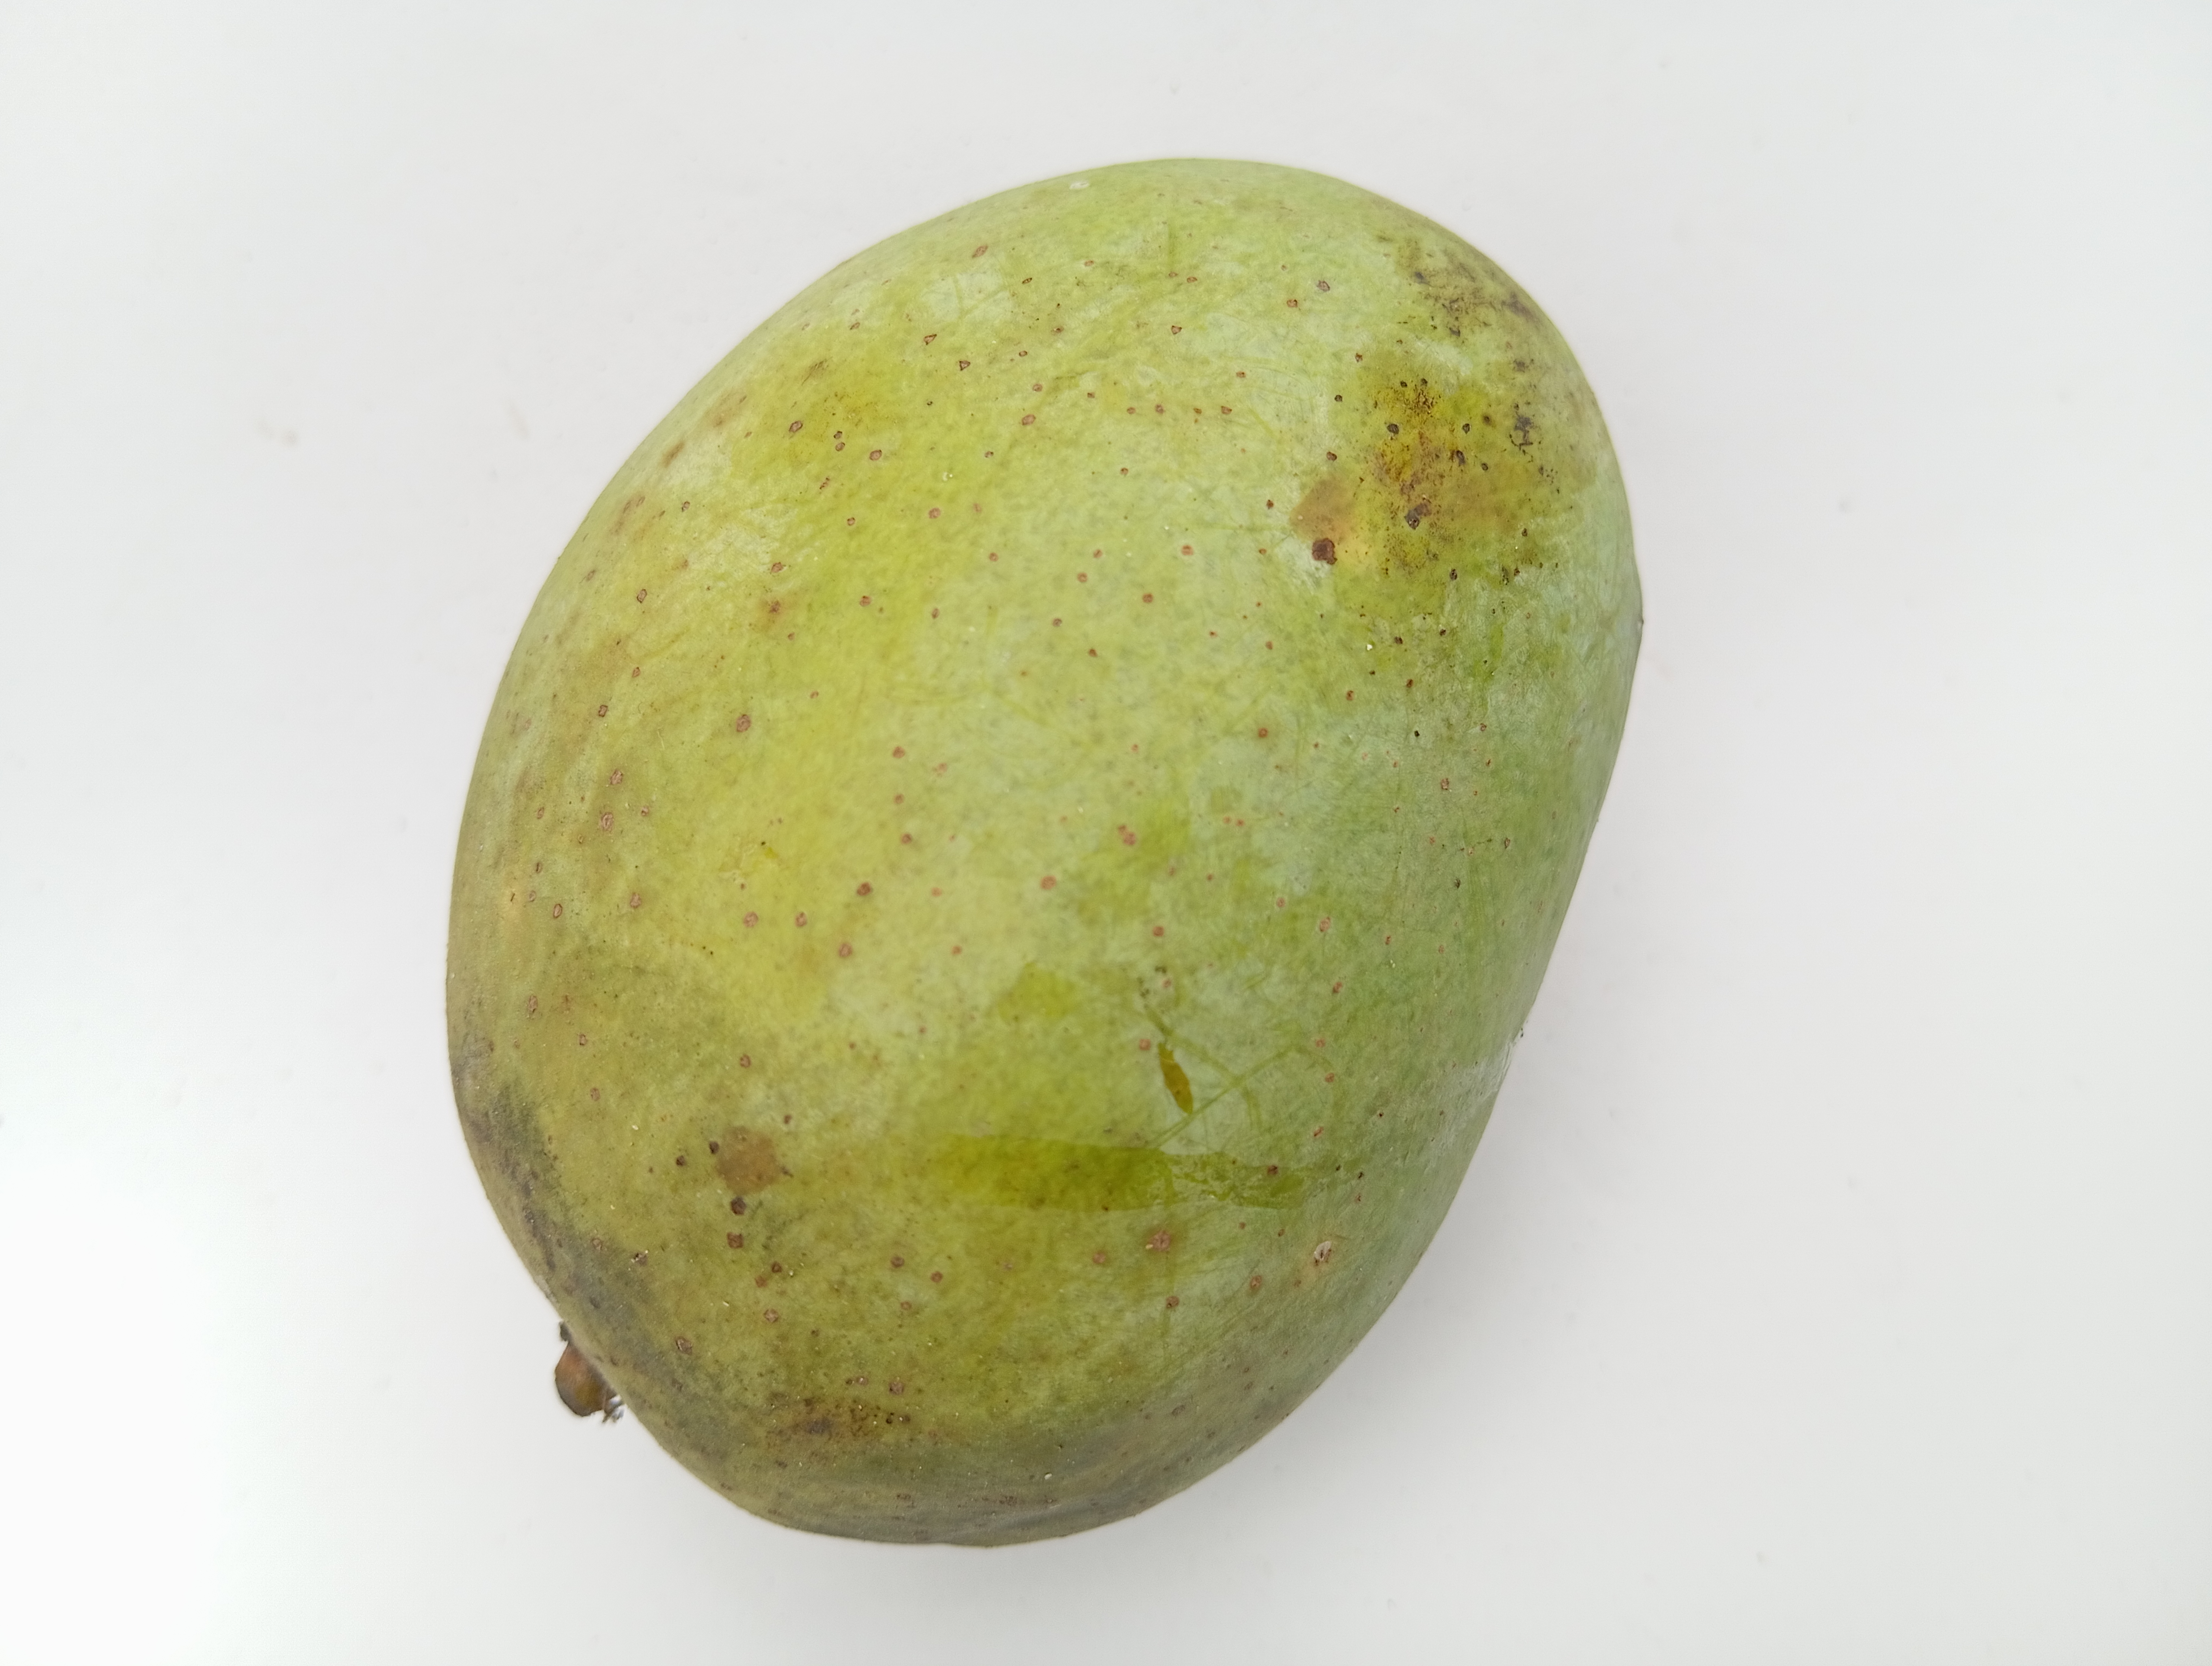
Mango variety: Langra